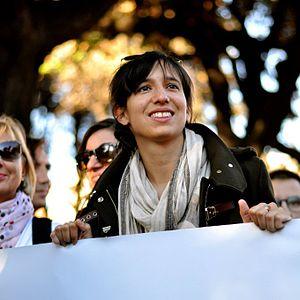
Elly Schlein est une femme politique italo-américaine, membre du Parti démocrate puis de Possibile.